Bank of Khartoum

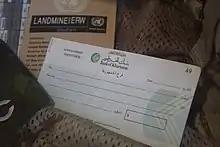
Cheque issued by the bank

The origins of the Bank of Khartoum date back to 1913 when the Anglo-Egyptian Bank established a branch in Khartoum. In 1925, Barclays Bank merged Anglo-Egyptian with two other banks to form Barclays Bank (Dominion, Colonial and Overseas).